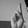
ASL letter: R